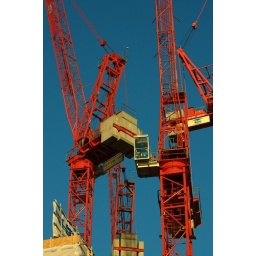
The red of the cranes was so vividly contrasted against the clear blue of the sky. They glowed in the low winter sun.